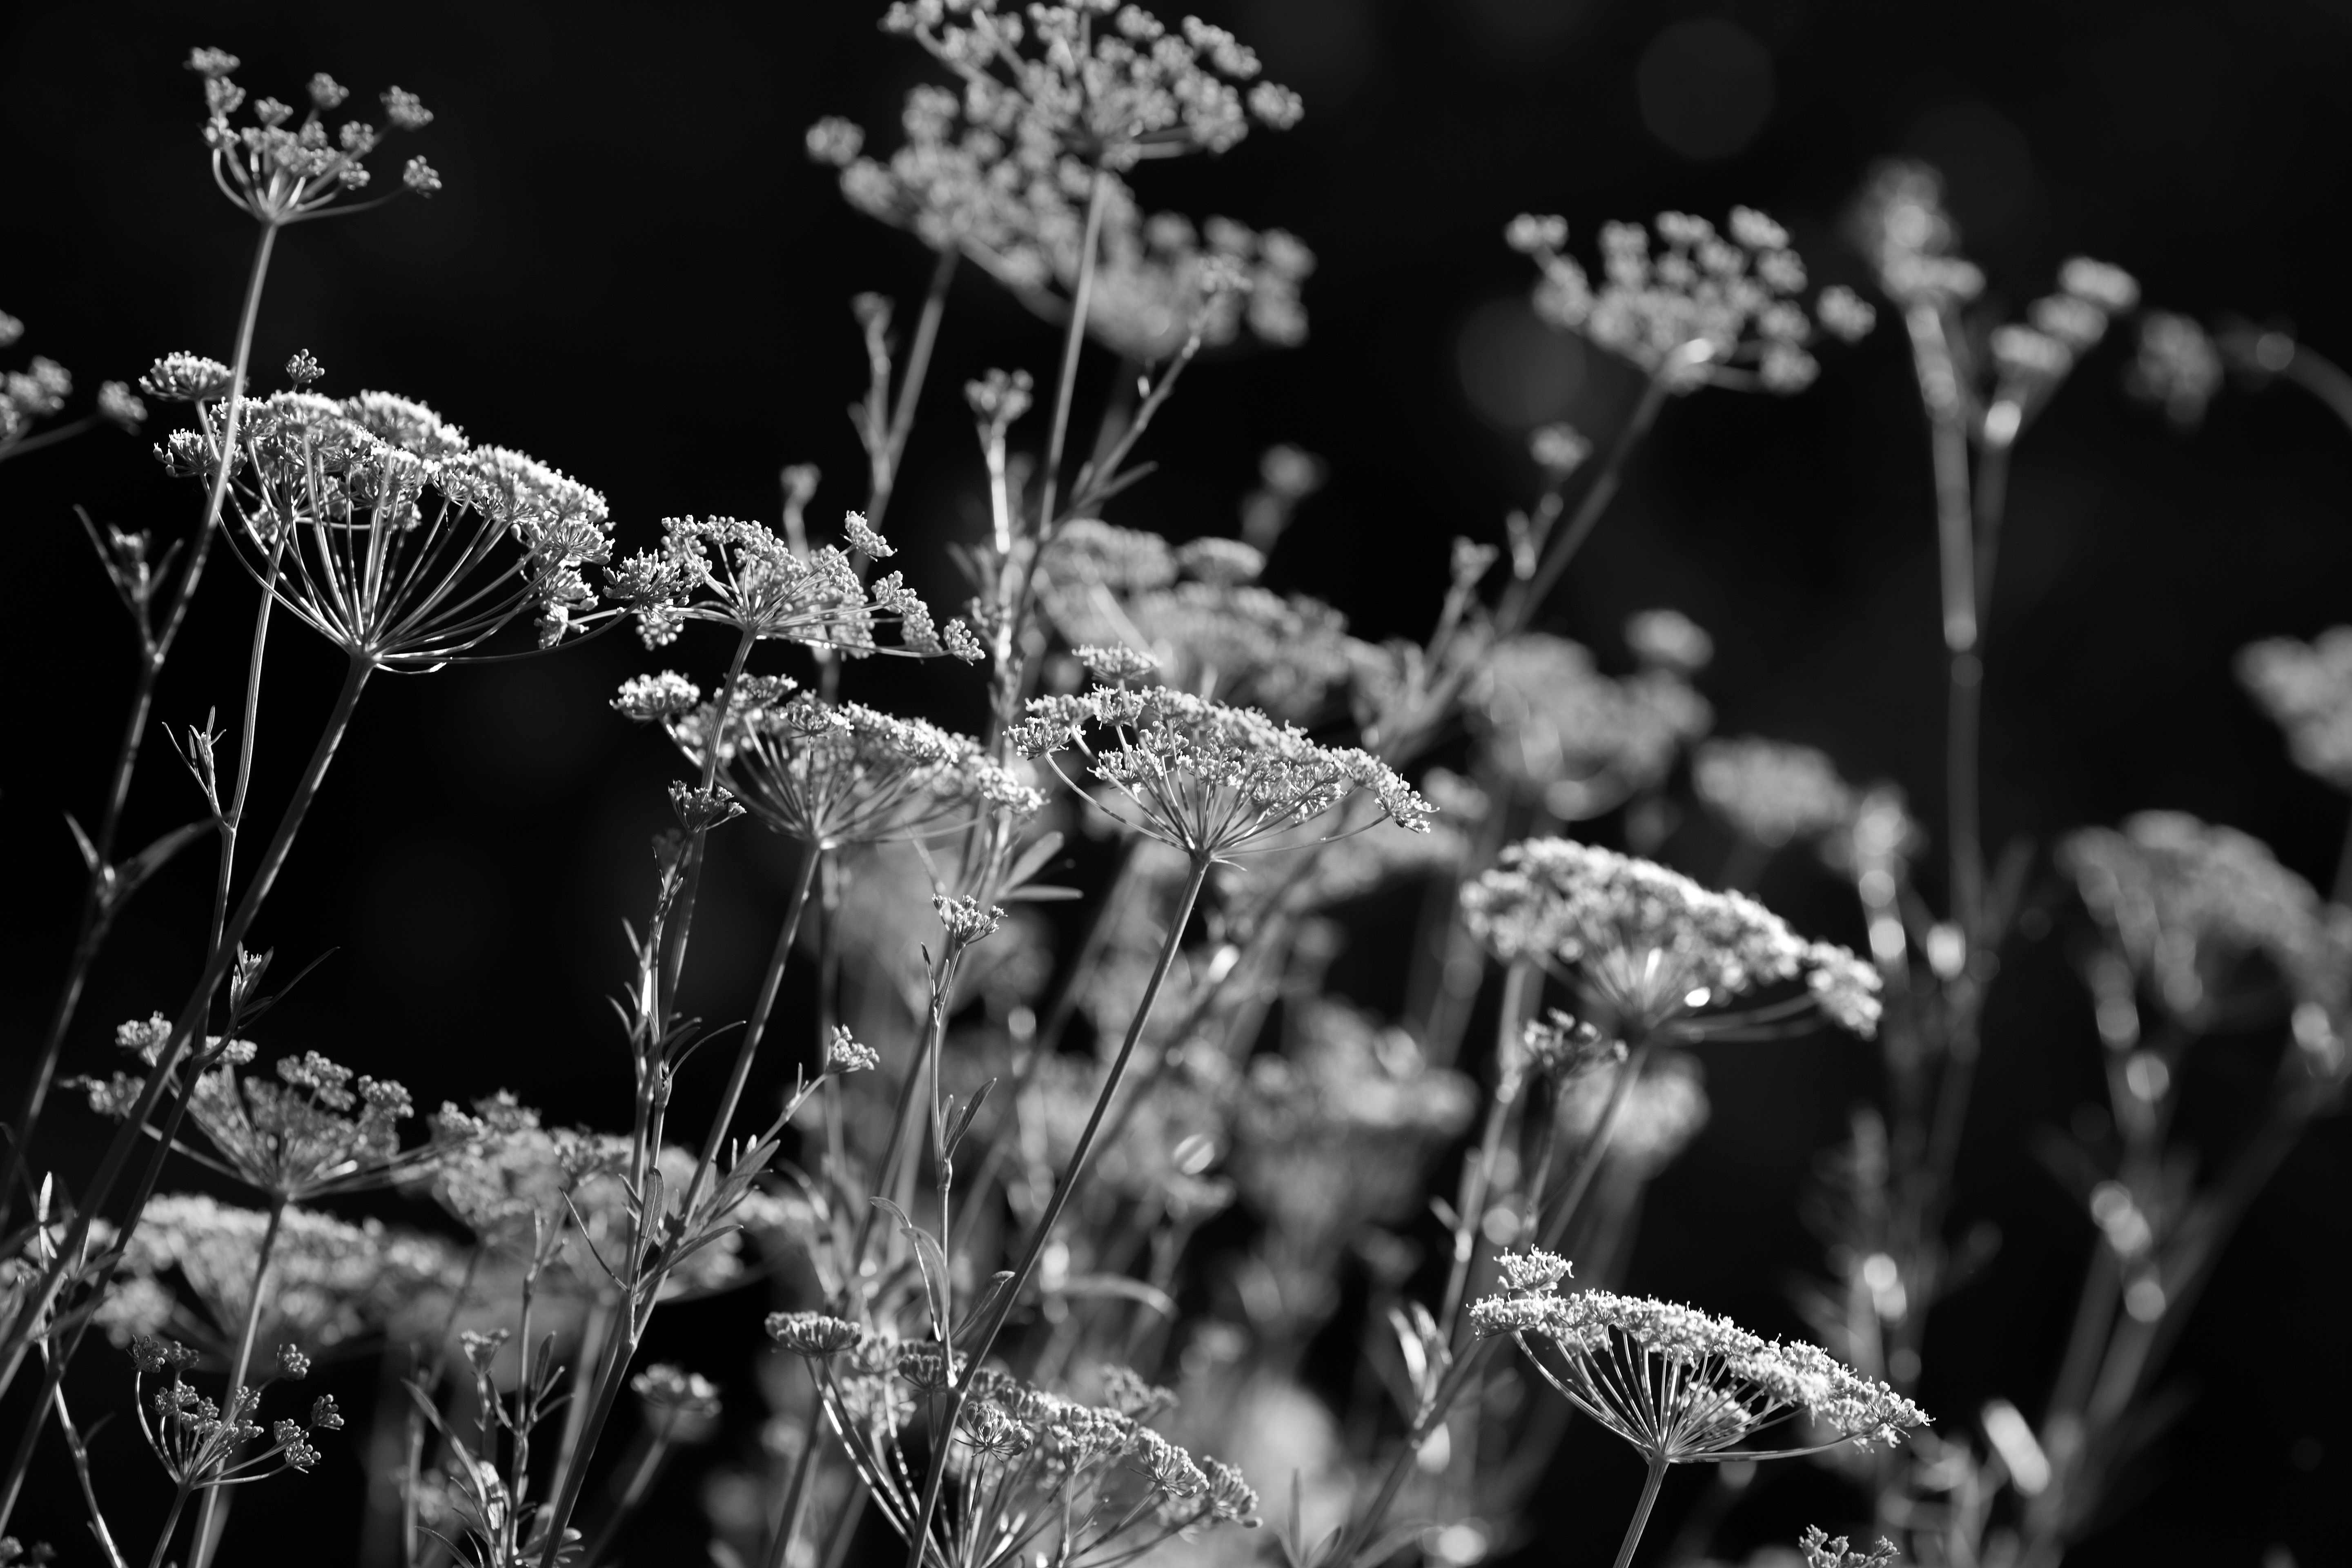
nature, branch, dew, black and white, plant, photography, leaf, flower, frost, spring, black, monochrome, flora, season, plants, close up, 2016, 366, parsley, macro photography, petroselinum, monochrome photography, plant stem